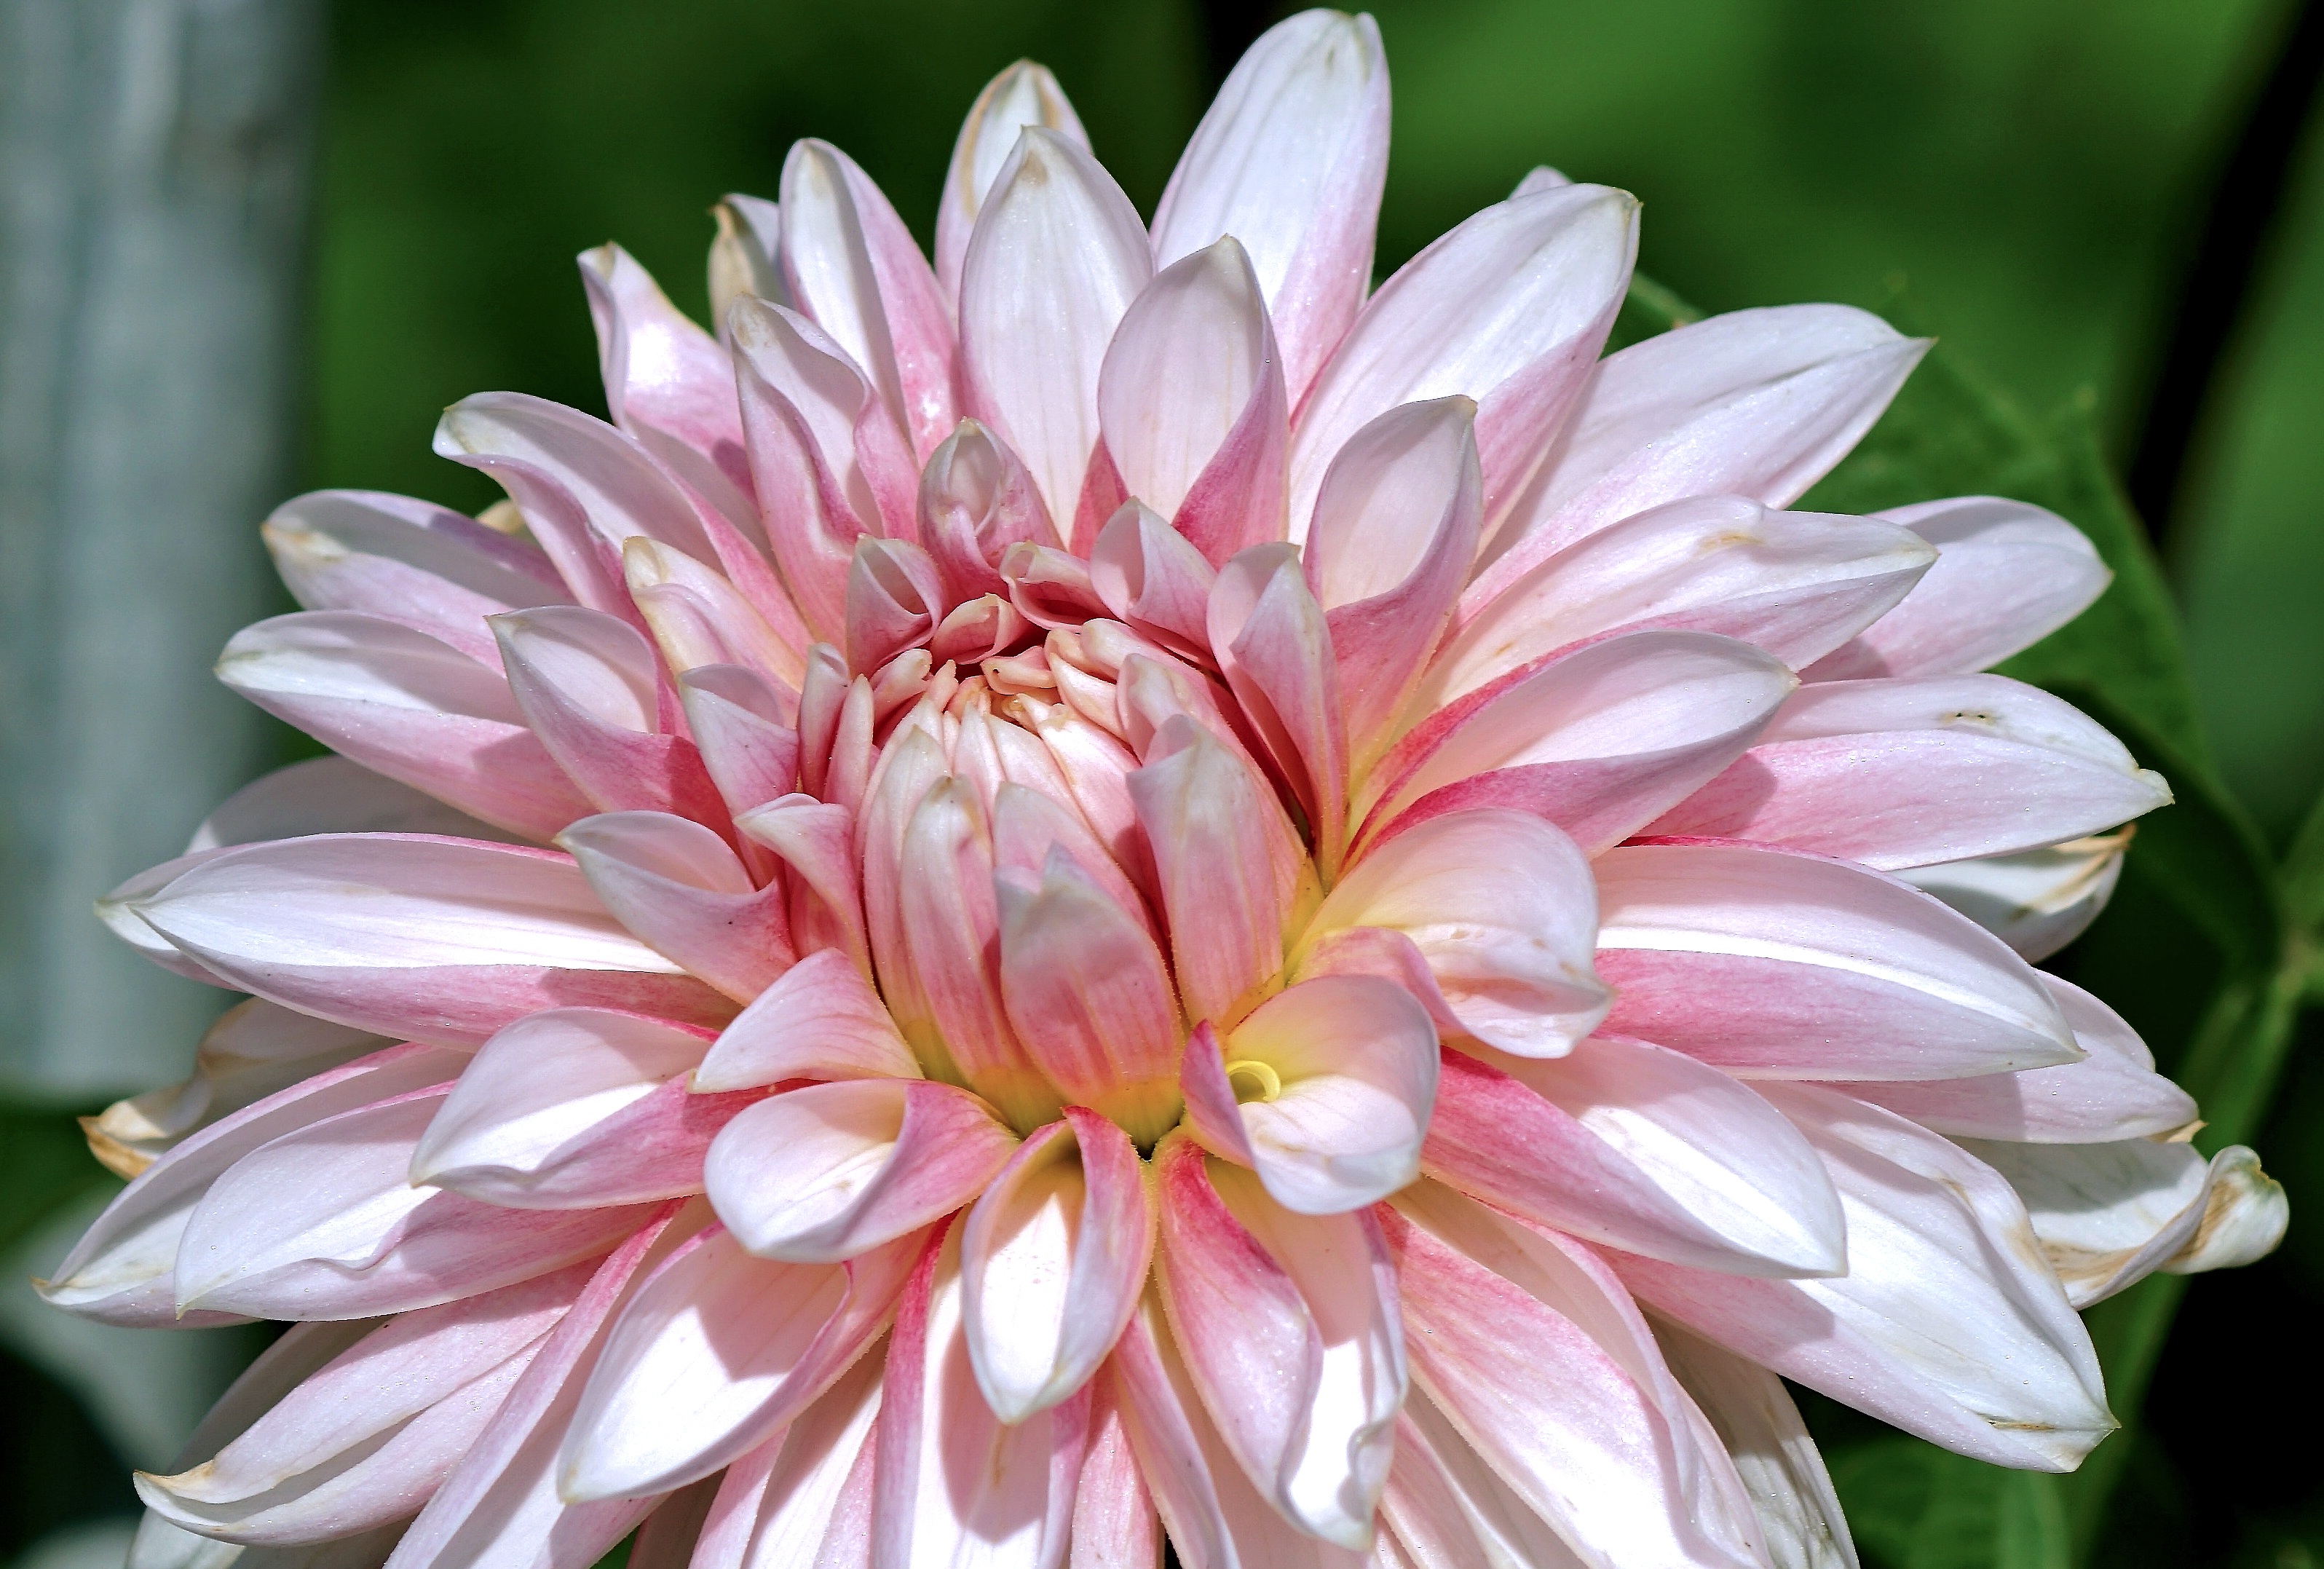
nature, blossom, plant, flower, petal, bloom, garden, pink, flora, dahlia, salmon, flower garden, dahlia garden, ornamental plant, summer flowers, flowering plant, ornamental flower, daisy family, land plant, unfolded